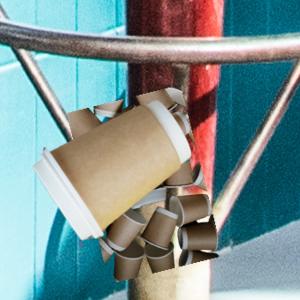
Label: cups